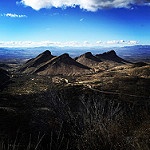
Label: mountain